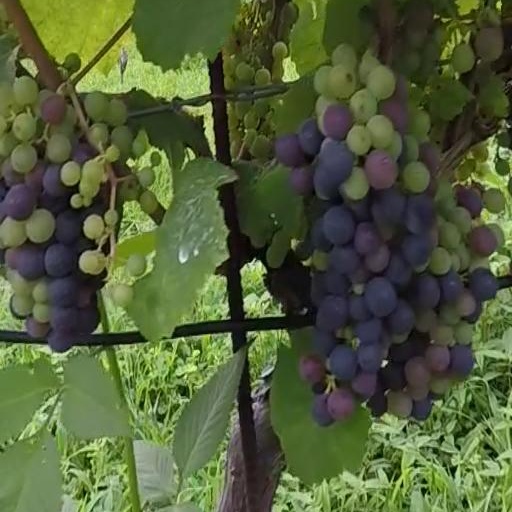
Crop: grape